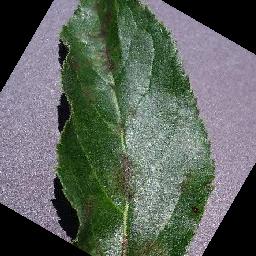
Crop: apple
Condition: scab